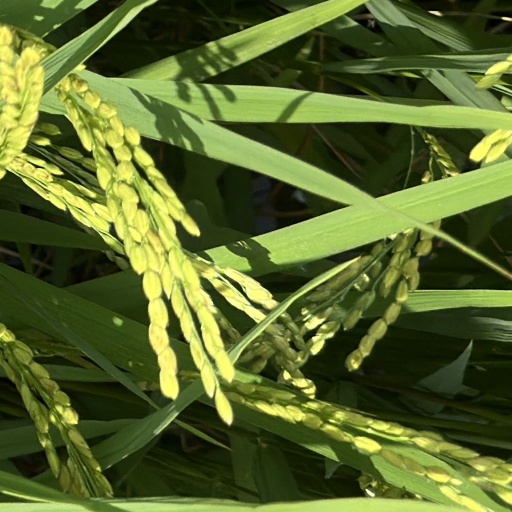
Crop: rice